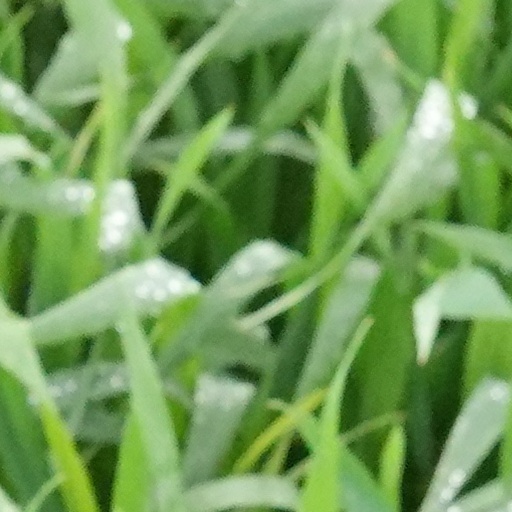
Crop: wheat